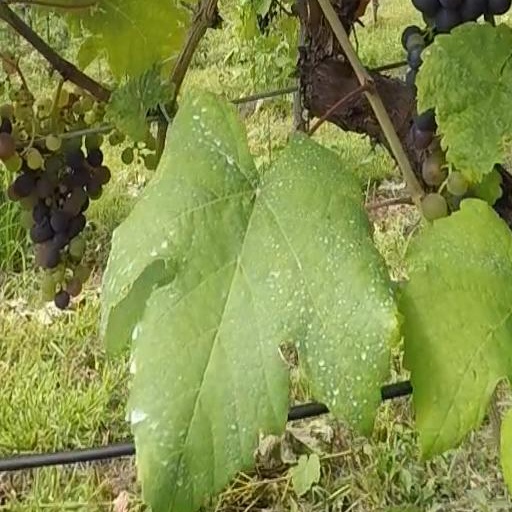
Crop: grape